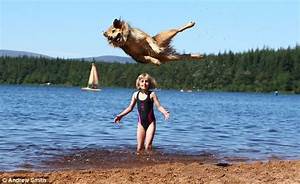
Label: dog